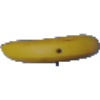
Label: Banana 1